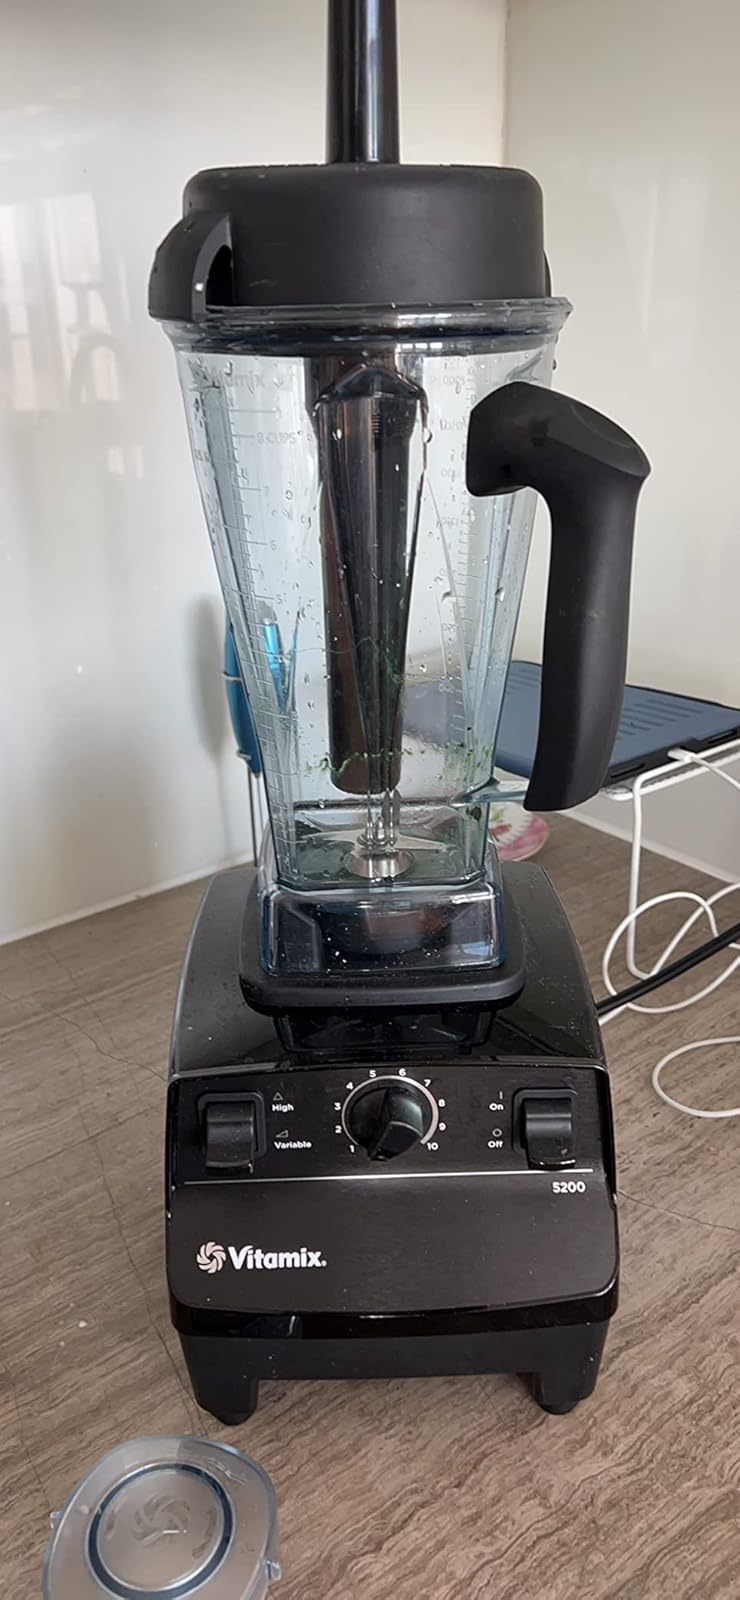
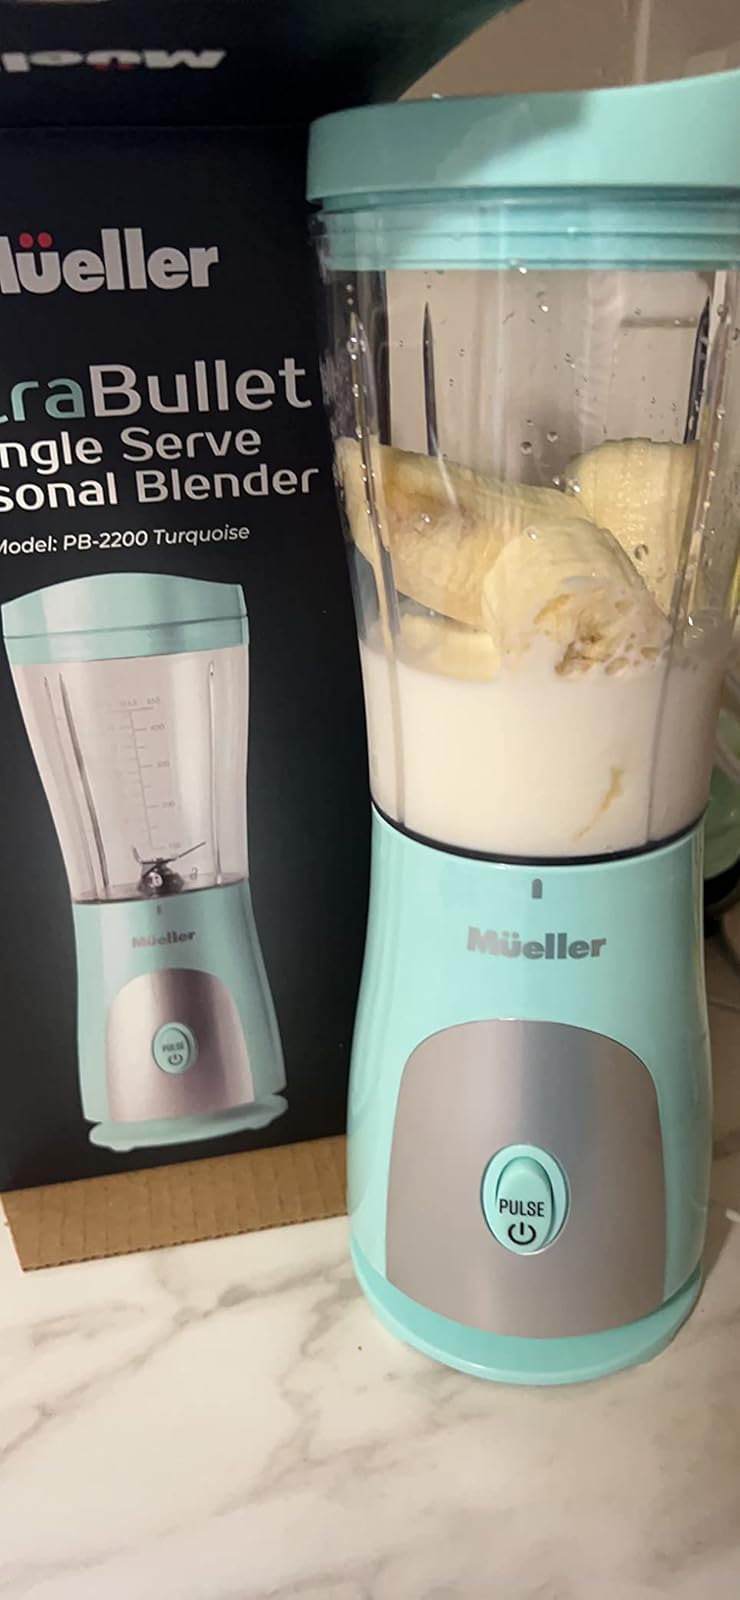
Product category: items_blender
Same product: no